Magma (Jonathan Darque)

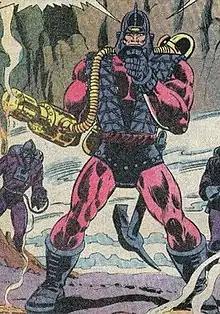

Magma (Jonathan Darque) is a supervillain appearing in American comic books published by Marvel Comics. He first appeared in "Marvel Team-Up" #110, as an enemy of Spider-Man and Iron Man.